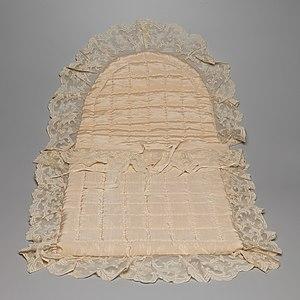
La brit milah est un rite de passage du judaïsme réalisé par un péritomiste qui excise définitivement le prépuce du pénis, et découvre donc perpétuellement le gland. Il peut parfois aussi enlever tout ou partie du frein du pénis. Le rite est traditionnellement pratiqué au huitième jour de vie d’un nouveau-né mâle ou lors de la conversion d’un individu au judaïsme. La brit milah est suivie par un festin de célébration.